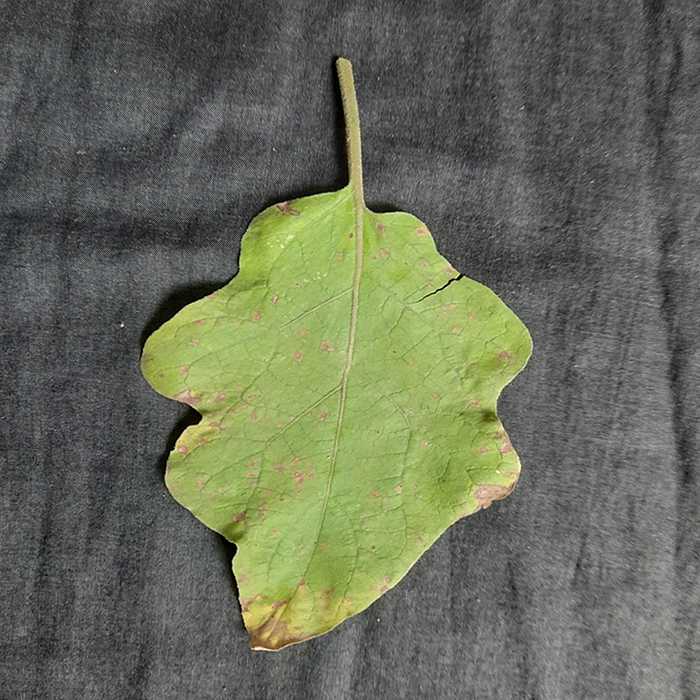
Plant: Eggplant
Label: Eggplant Cercopora leaf spot